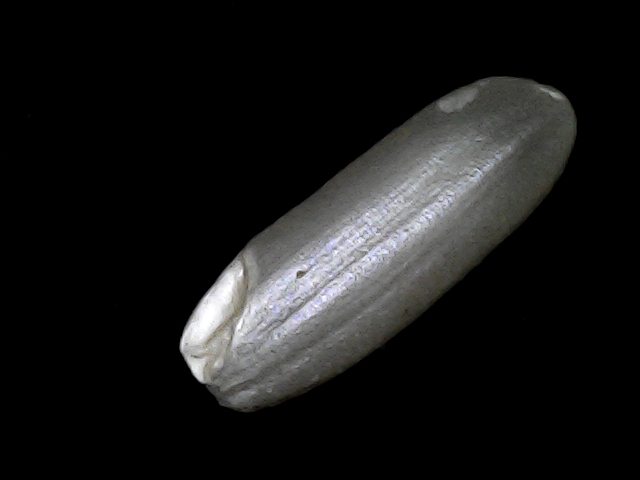
Rice variety: BD49